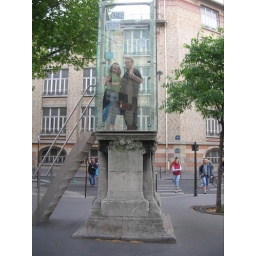
Held up in a glass box